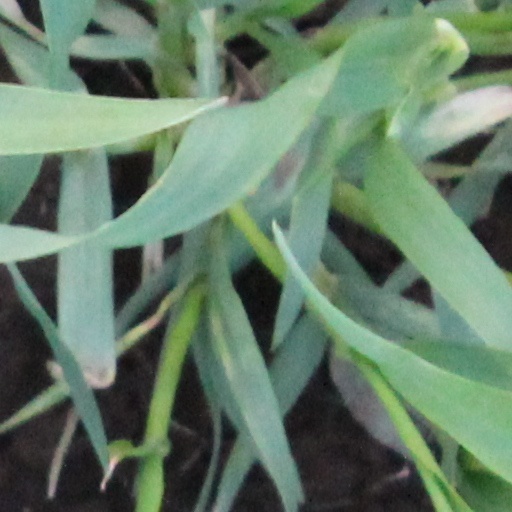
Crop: wheat